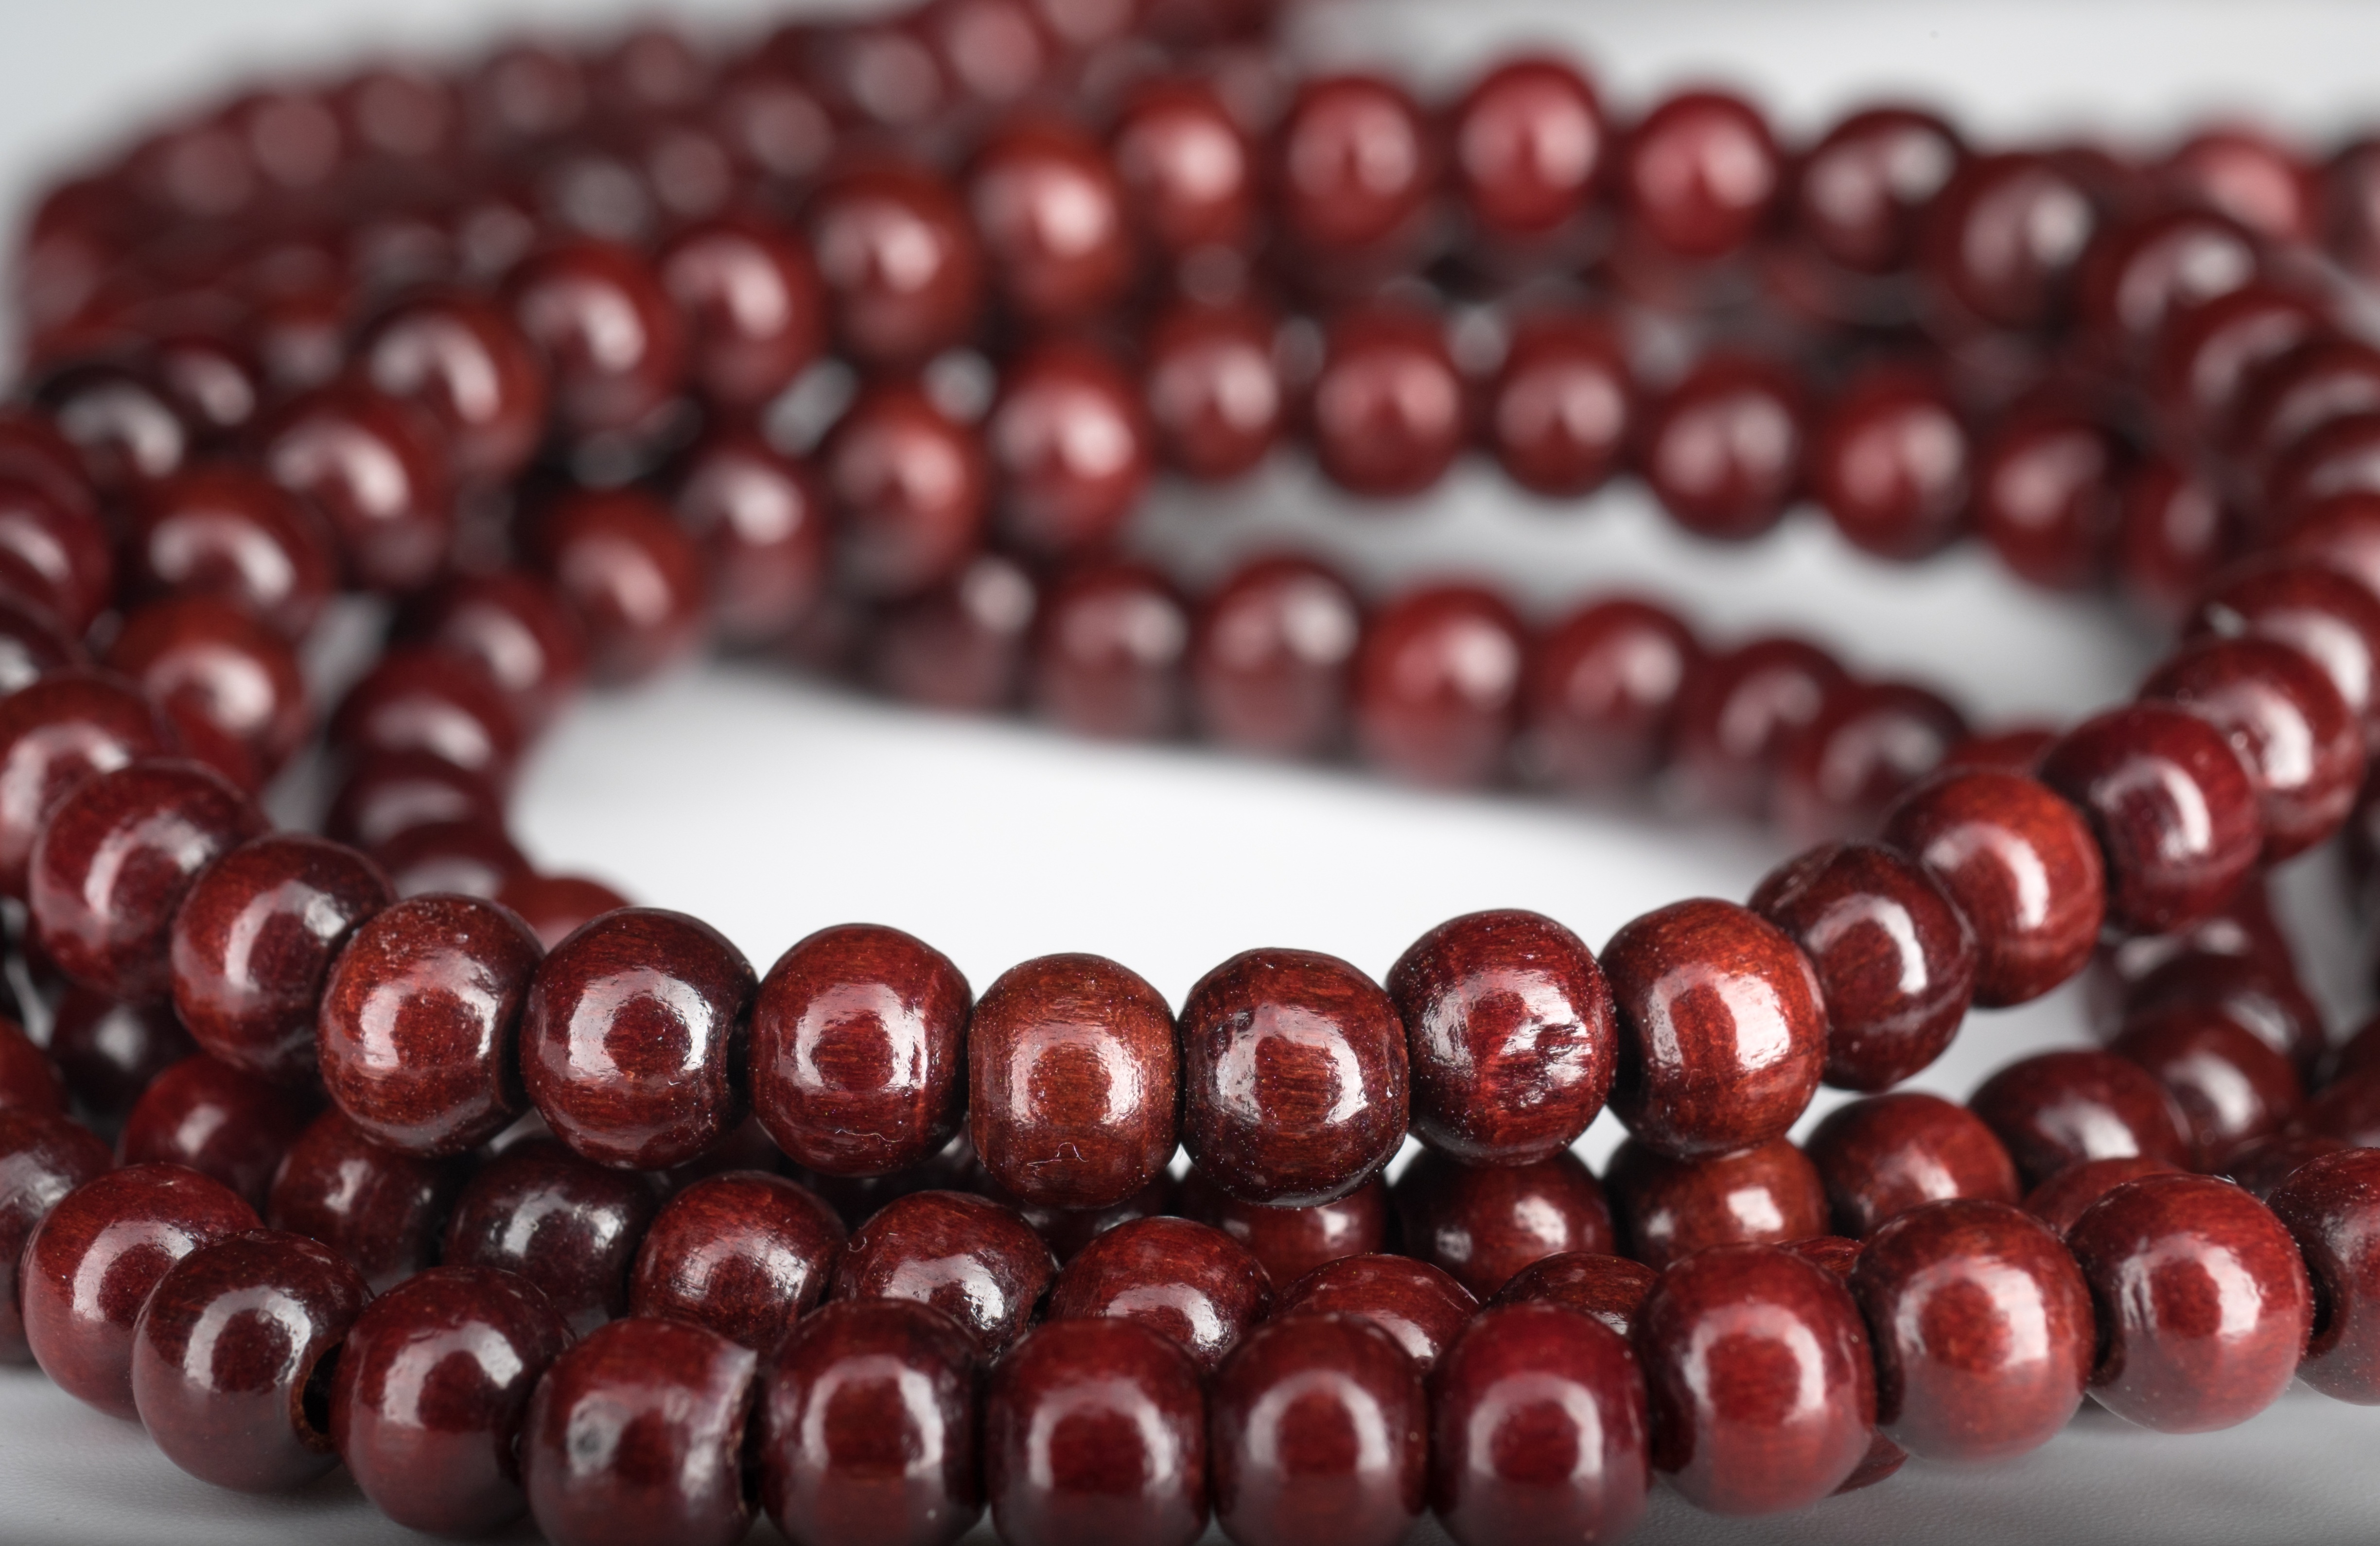
wood, round, brown, bead, necklace, bracelet, jewellery, art, beads, gemstone, placer, buddhist prayer beads, chaplet, prayer beads, jewelry making, fashion accessory, wooden beads